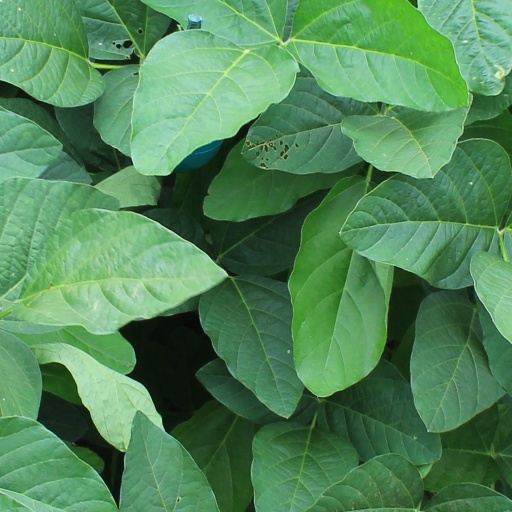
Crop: soybean